Power (Ice-T album)

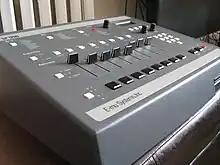
The beats on the album were made by Afrika Islam using an SP-1200 sampler (pictured) and a Roland 909 drum machine.

Following the success of Ice-T's album "Rhyme Pays", which went gold in the United States, Ice-T was featured on the soundtrack to the film "Colors" (1988). He felt by the time he started working on "Power" that he "was aware that people were listening" and that he "had to be more serious, and ... get some points across".